Rabin Medical Center

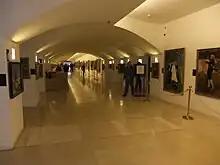
Shmuel Flatto-Sharon art gallery, Rabin Medical Center

Beilinson Hospital was founded in 1936 to serve the nearby agricultural settlements. All Jewish workers in central Palestine agreed to donate two days' worth of wages toward its construction. The hospital opened with 70 beds. It was named for Dr. Moshe Beilinson, one of its founders.